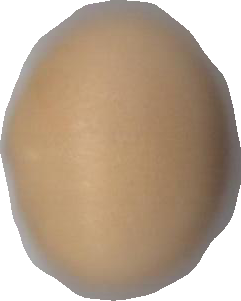
Variety: Grobogan